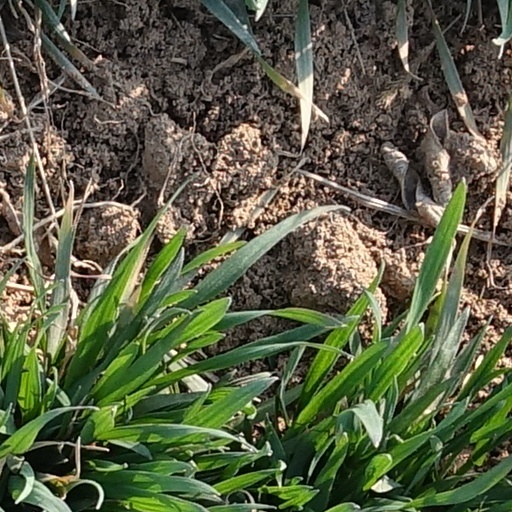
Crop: wheat